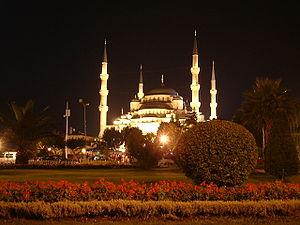
La Mosquée bleue, mosquée du sultan Ahmet ou mosquée Sultanahmet est l'une des mosquées historiques d'Istanbul. Elle est notamment connue pour les céramiques à dominante bleue qui ornent les murs intérieurs, et lui ont valu son nom en Europe.